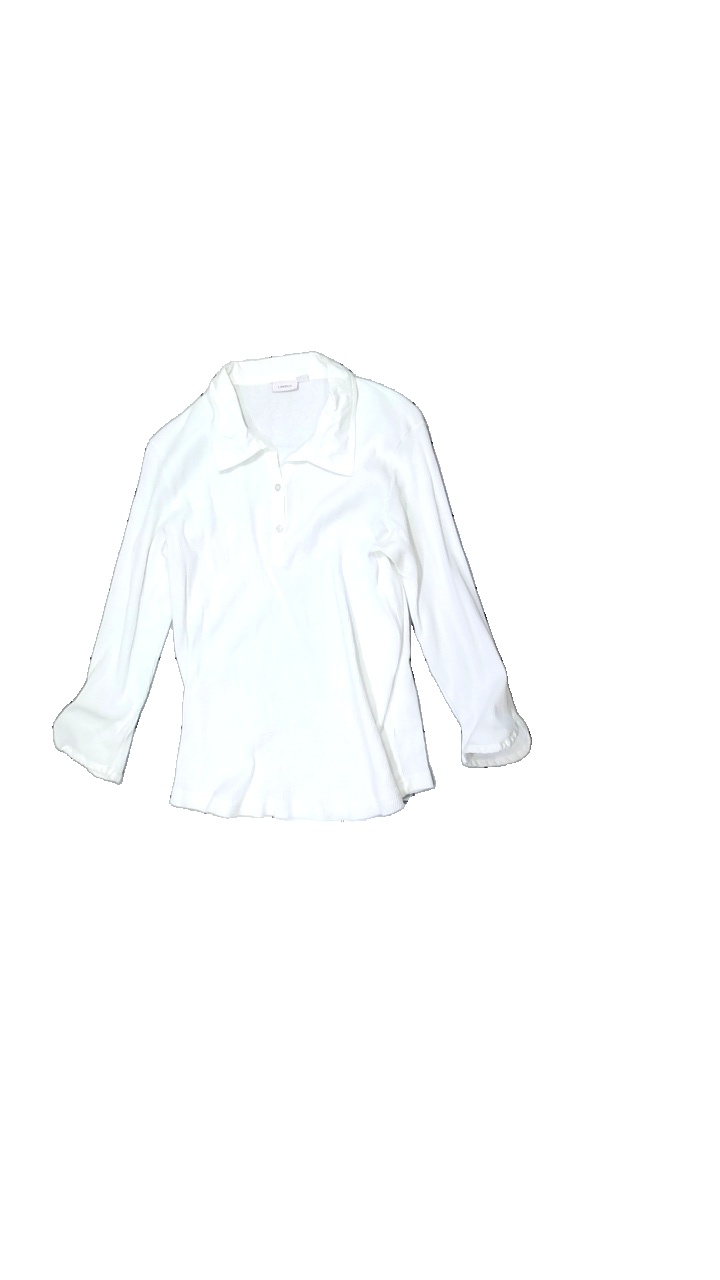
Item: Blazer (Ladies)
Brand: Lindex
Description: Whie ribbed top with collar
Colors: White
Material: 100% Cotton
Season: All
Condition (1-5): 3
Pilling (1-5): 3
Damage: stained
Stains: Minor
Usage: Recycle
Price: <50